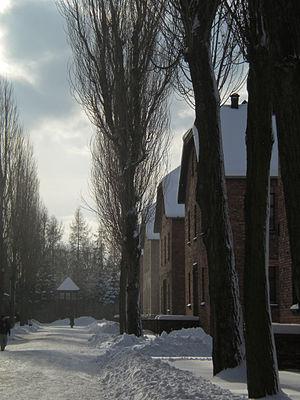
Vue des blocs d'Auschwitz I